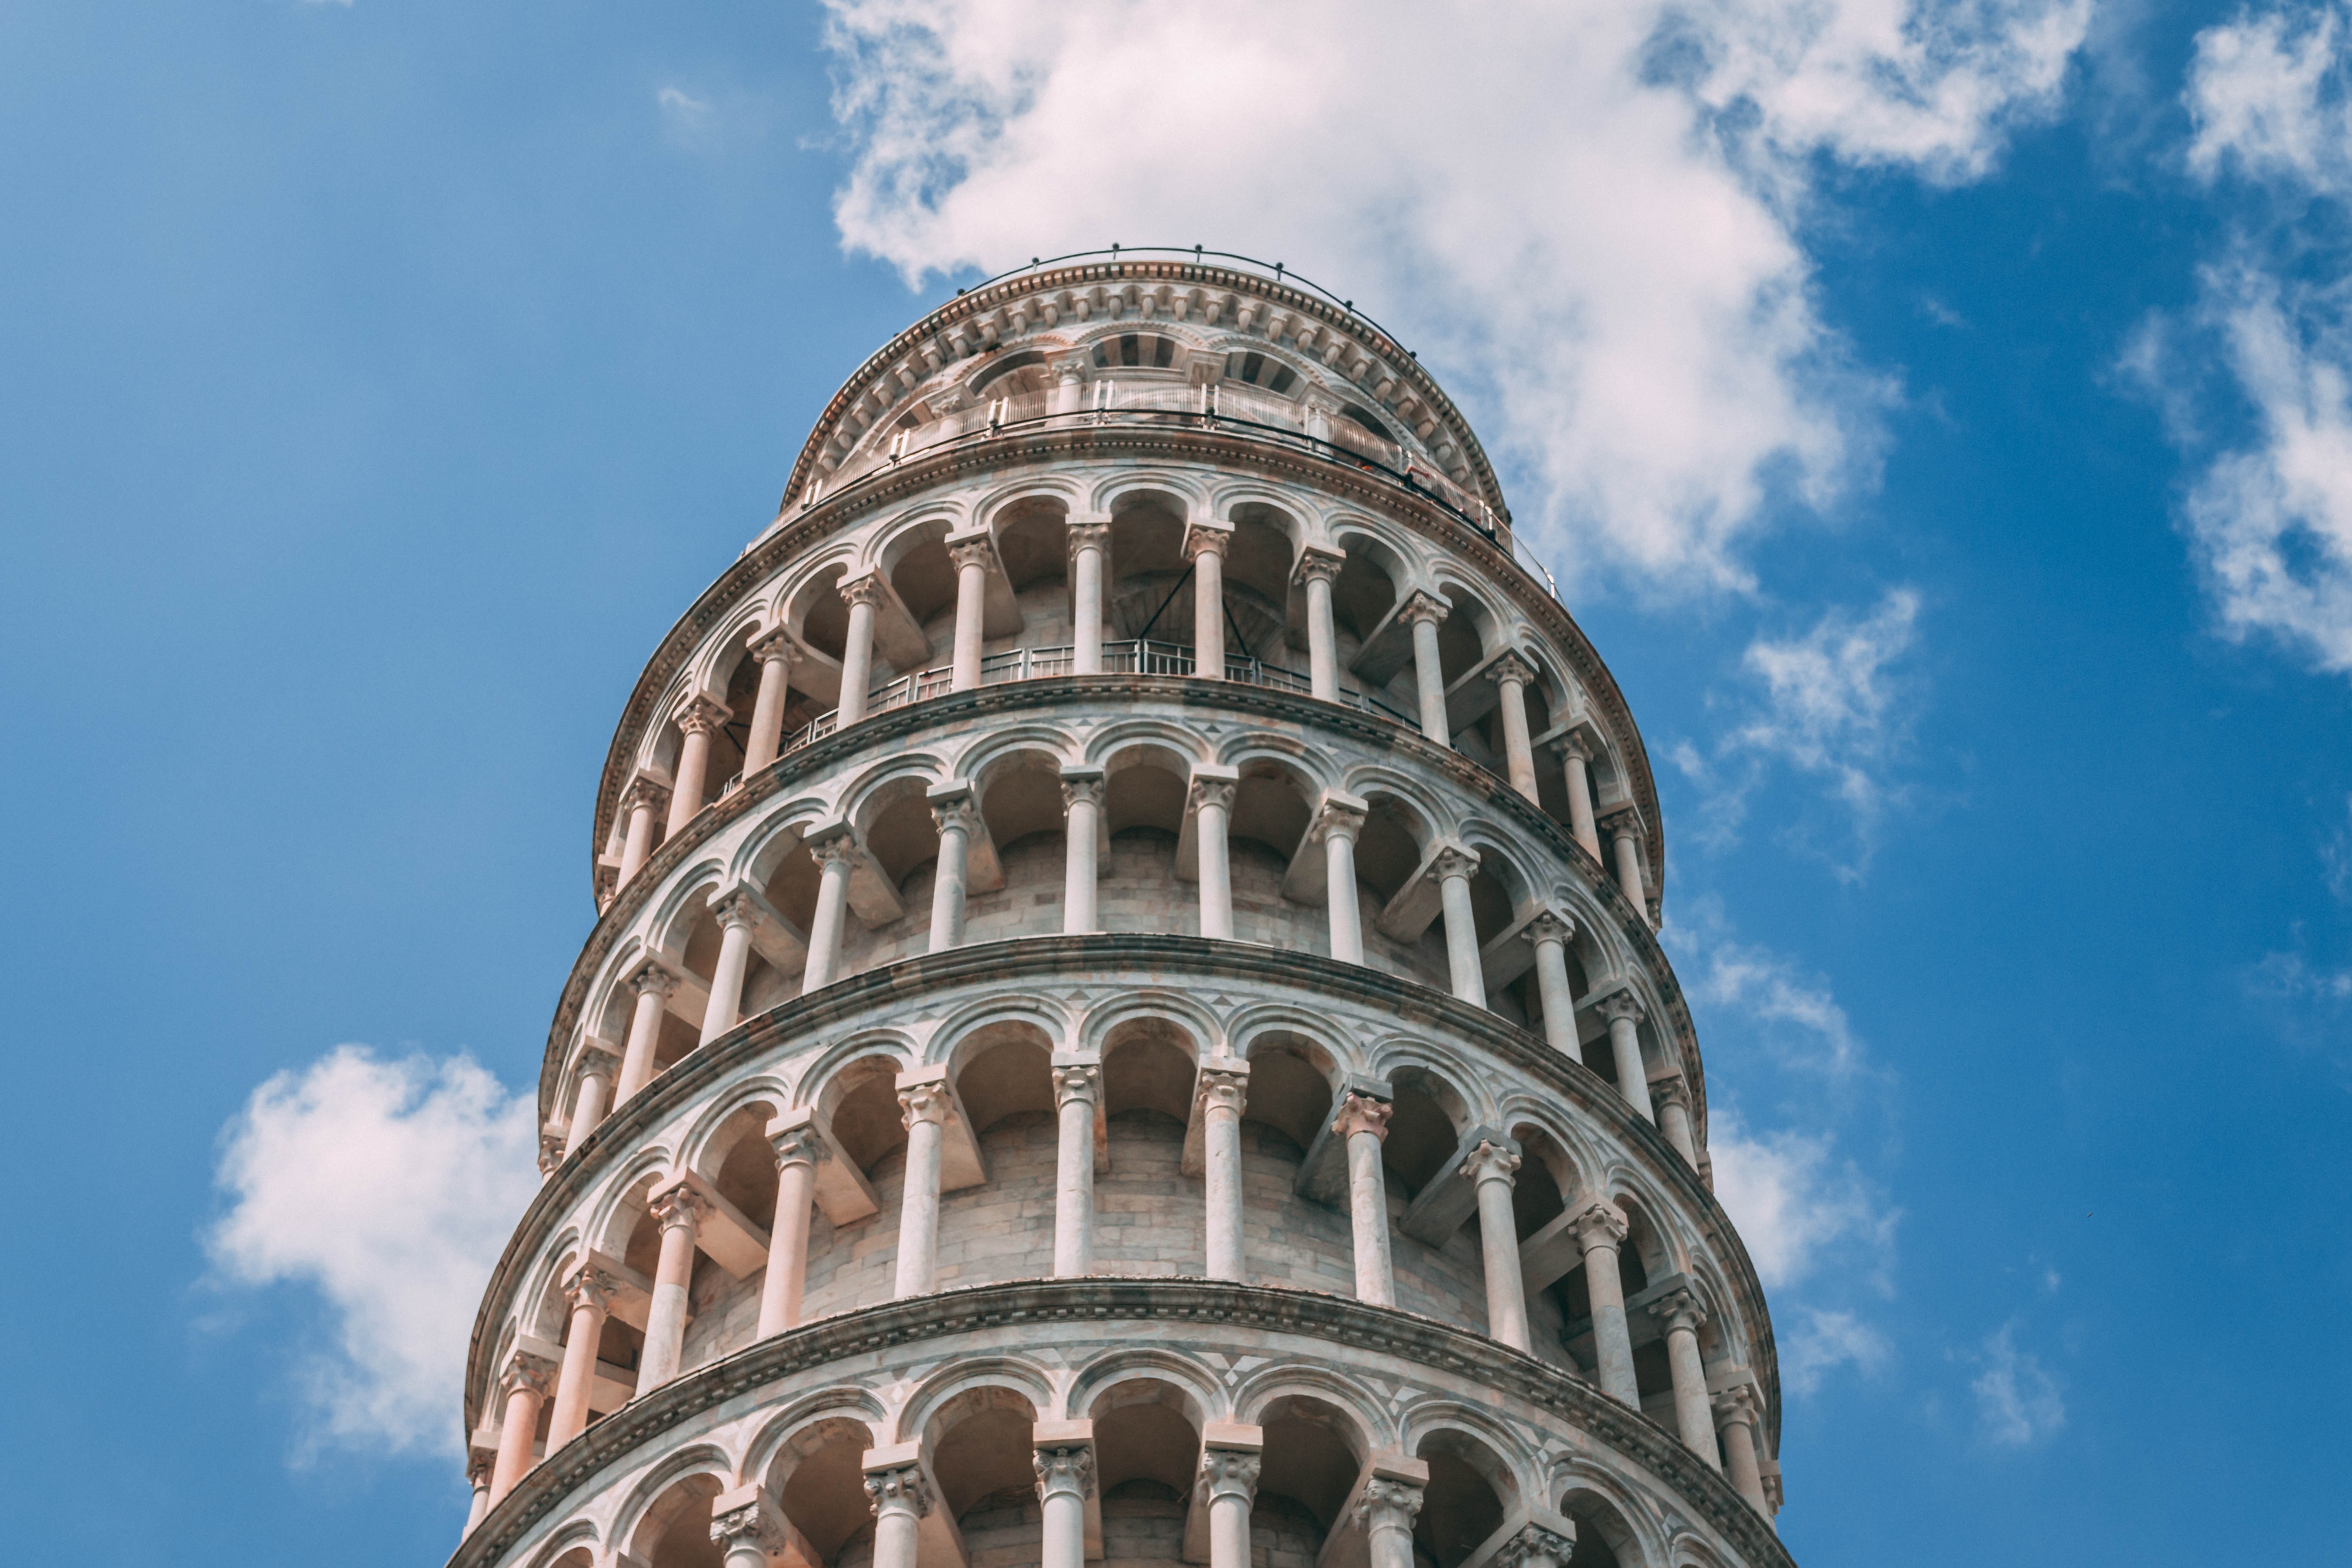
landmark, architecture, tower, sky, blue, building, daytime, classical architecture, urban area, cloud, facade, baptistery, city, tree, dome, skyscraper, medieval architecture, national historic landmark, ancient roman architecture, monument, tourism, historic site, vacation, tourist attraction, metropolis